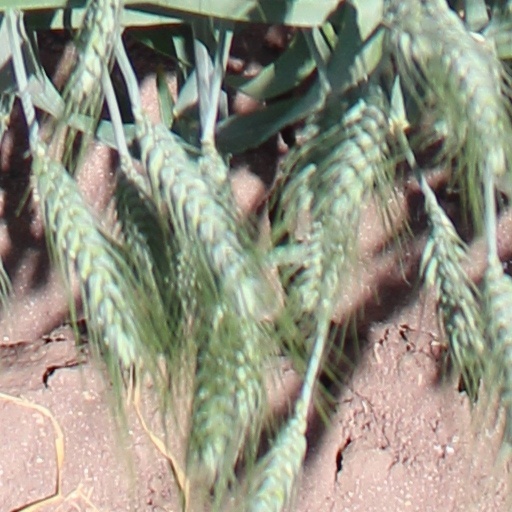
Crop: wheat